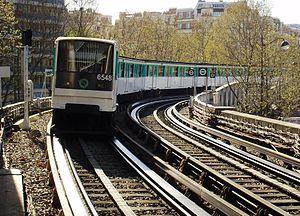
Station Corvisart du métro de Paris
Corvisart est une station de la ligne 6 du métro de Paris, située dans le 13ᵉ arrondissement de Paris.